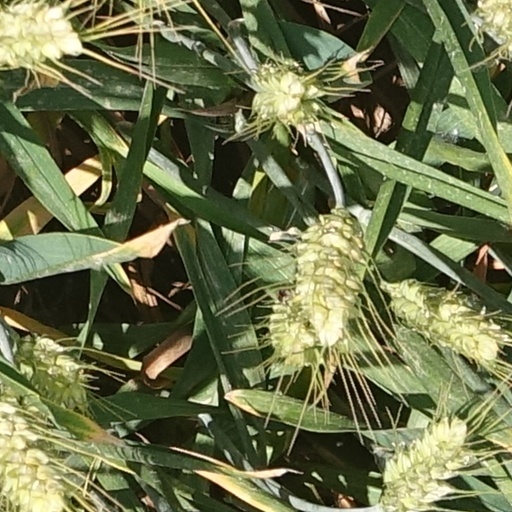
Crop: wheat